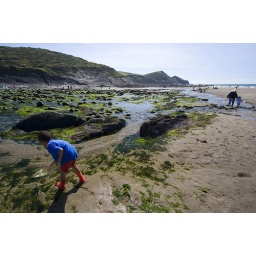
Young boy with net fishing in rock pools at Crackington Haven in Cornwall